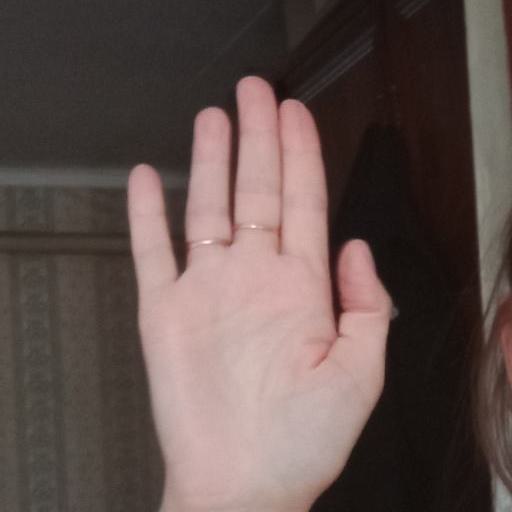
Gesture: stop